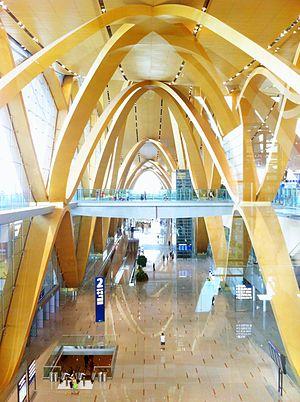
L’aéroport international de Kunming-Changshui est le principal aéroport qui dessert la ville de Kunming, capitale de la province du Yunnan, en République populaire de Chine. Il est situé à 24,5 km au nord-est du centre-ville. Sa construction a commencé en 2009, il a été conçu par SOM et Arup. Ouvert le 28 juin 2012, il remplace l'ancien aéroport international de Kunming Wujiaba, détruit et remplacé à la suite de l'urbanisation.